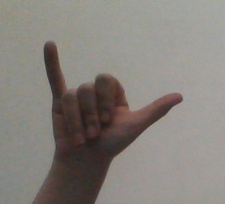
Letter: ya